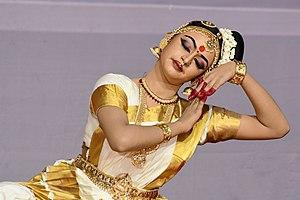
Le Mohiniyattam, littéralement « danse de l’enchanteresse », est une danse sacrée pratiquée dans le sud-ouest de l'Inde. C'est une des huit formes de la danse classique indienne. Le terme Mohiniyattam provient des mots Mohini qui signifie « la femme qui charme la vue » et attam qui désigne la grâce des mouvements. Ainsi, « Mohiniyattam » peut être traduit par « danse de l'enchanteresse ».